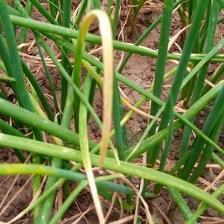
Crop: Onion
Condition: fusarium-d